Homochirality

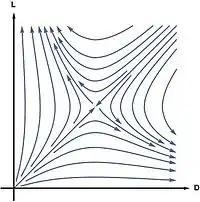
Phase portrait of Frank's model: starting from almost everywhere in - plane (except = line), the system approaches to one of the homochiral states (L=0 or D=0).

In 1953, Charles Frank proposed a model to demonstrate that homochirality is a consequence of autocatalysis. In his model the and enantiomers of a chiral molecule are autocatalytically produced from an achiral molecule A